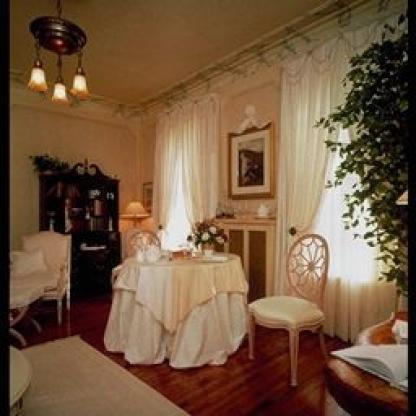
Scene: Indoor